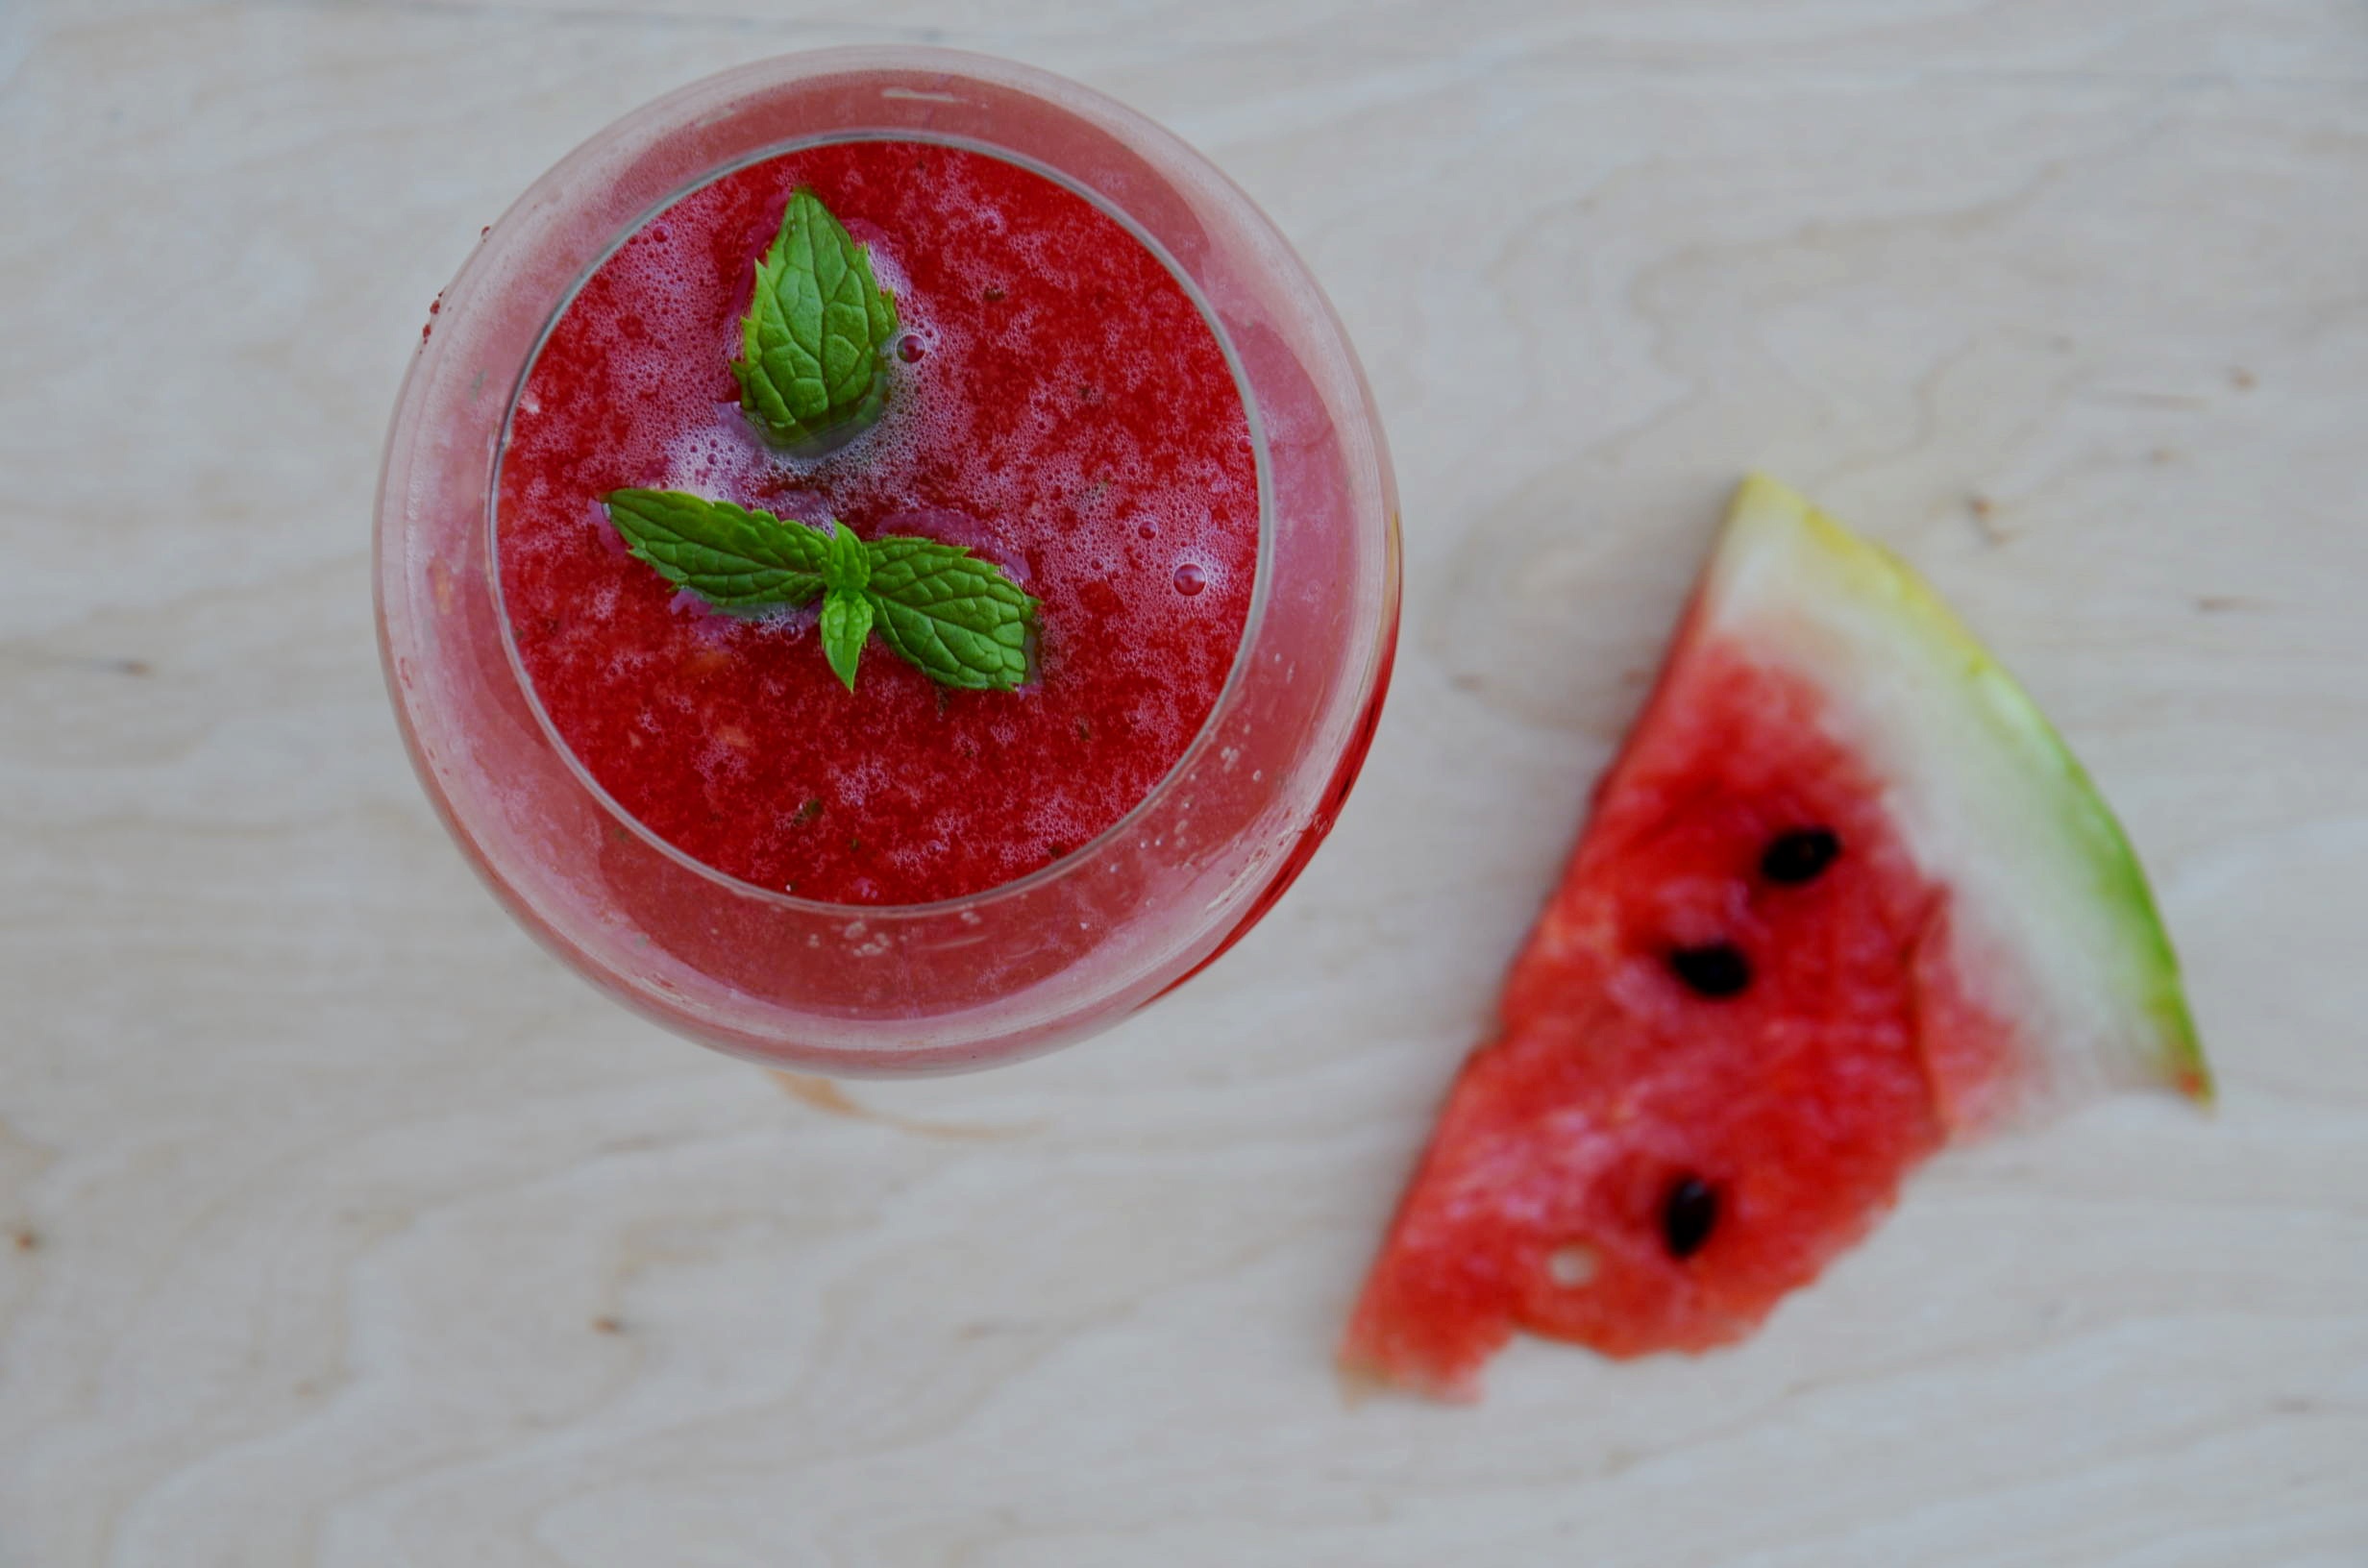
plant, fruit, sweet, glass, summer, food, red, ingredient, produce, tropical, natural, fresh, beverage, drink, pink, juicy, healthy, dessert, watermelon, delicious, slice, cocktail, strawberry, freshness, smoothie, juice, vitamin, tasty, refreshment, crushed, exotic, strawberries, diet, melon, aperitif, portion, flowering plant, land plant, citrullus, cucumber gourd and melon family